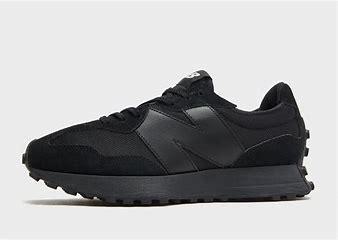
Brand: New
Model: Balance 327